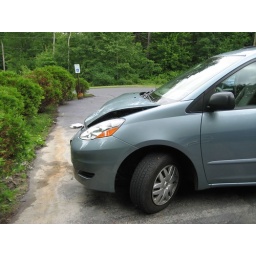
Carrie's car got backed into by snap on tools truck